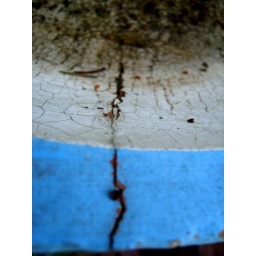
cracks in blue bird bath